Cox's Bazar bus terminal

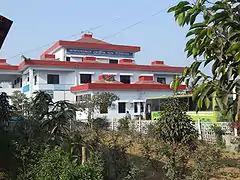

Cox's Bazar Bus Terminal is the central bus terminal for Cox's Bazar District. It is situated in Larpara which is outside of the border of Cox's Bazar, Bangladesh. It was established in 2001 to resolve traffic jam issues in the city which is maintained by the municipality authorities.